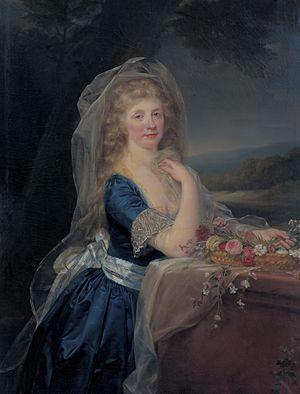
Le marquisat de Groppoli, entre la Toscane et la Ligurie, demeura de 1606 à 1774, la propriété directe de la famille Brignole, illustre famille patricienne de Gênes.
Anna Pieri Brignole Sale, noble génoise originaire de Sienne, épouse de Anton III Giulio Brignole Sale, fils du doge Rodolfo Giulio Brignole Sale, s'est distinguée durant l'Ancien Régime à Gênes par la magnificence de sa vie mondaine, qui animait l'atmosphère de « La Superbe » de la fin du XVIIIᵉ siècle par ses fêtes grandioses organisées à Albaro et Nervi ainsi que par son théâtre de Voltri, le plus ancien de Ligurie. Sous l'empire, comtesse intrigante très liée à Talleyrand, elle anima avec panache la cour impériale. Elle était par ailleurs la belle-sœur de la princesse de Condé.